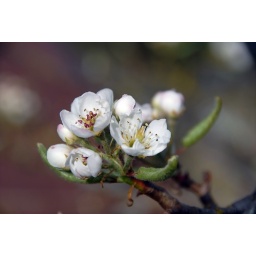
From an apple tree in my front yard